Vaal River

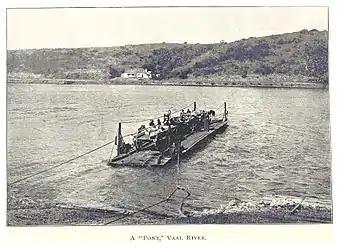
Pont (ferry) on the Vaal River (anno 1899)

Historically, the river formed the northern border of Moshoeshoe I's Basotho kingdom at its height in the mid-19th century, then became the boundary between two Boer republics: The South African Republic (later the Transvaal province) and the Orange Free State. The geographic name "Transvaal" comes from the name of this river, meaning "beyond the Vaal river". This was in respect to the Cape Colony and Natal, which were the main areas of European settlement at the time, and which lay south of the Vaal.